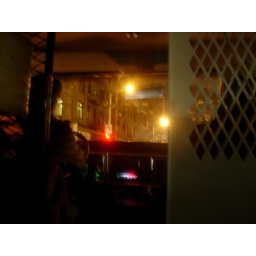
Riding in the back of Jon and Nick's white van